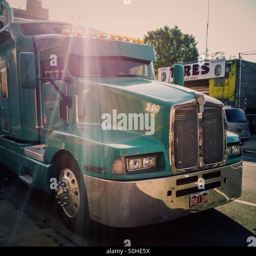
manufacturing business parked at a south street